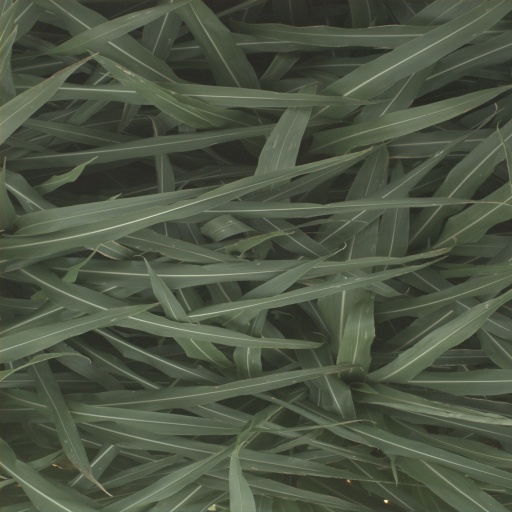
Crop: sorghum